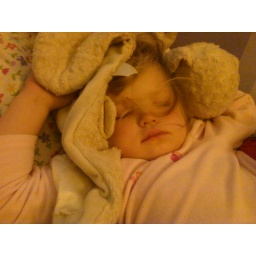
Kay was sleeping soundly when I went in to get Sadie this morning...Sent from my Windows Mobile phone